Kensico Reservoir

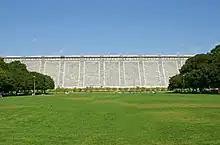
Kensico Dam Plaza

The reservoir is the collecting point for the Schoharie Reservoir and Ashokan Reservoir of the Catskill Aqueduct; the Cannonsville Reservoir, the Neversink Reservoir, the Pepacton Reservoir, and the Rondout Reservoir of the Delaware Aqueduct; and Croton River watershed waters from the Boyds Corner Reservoir and the West Branch Reservoir.